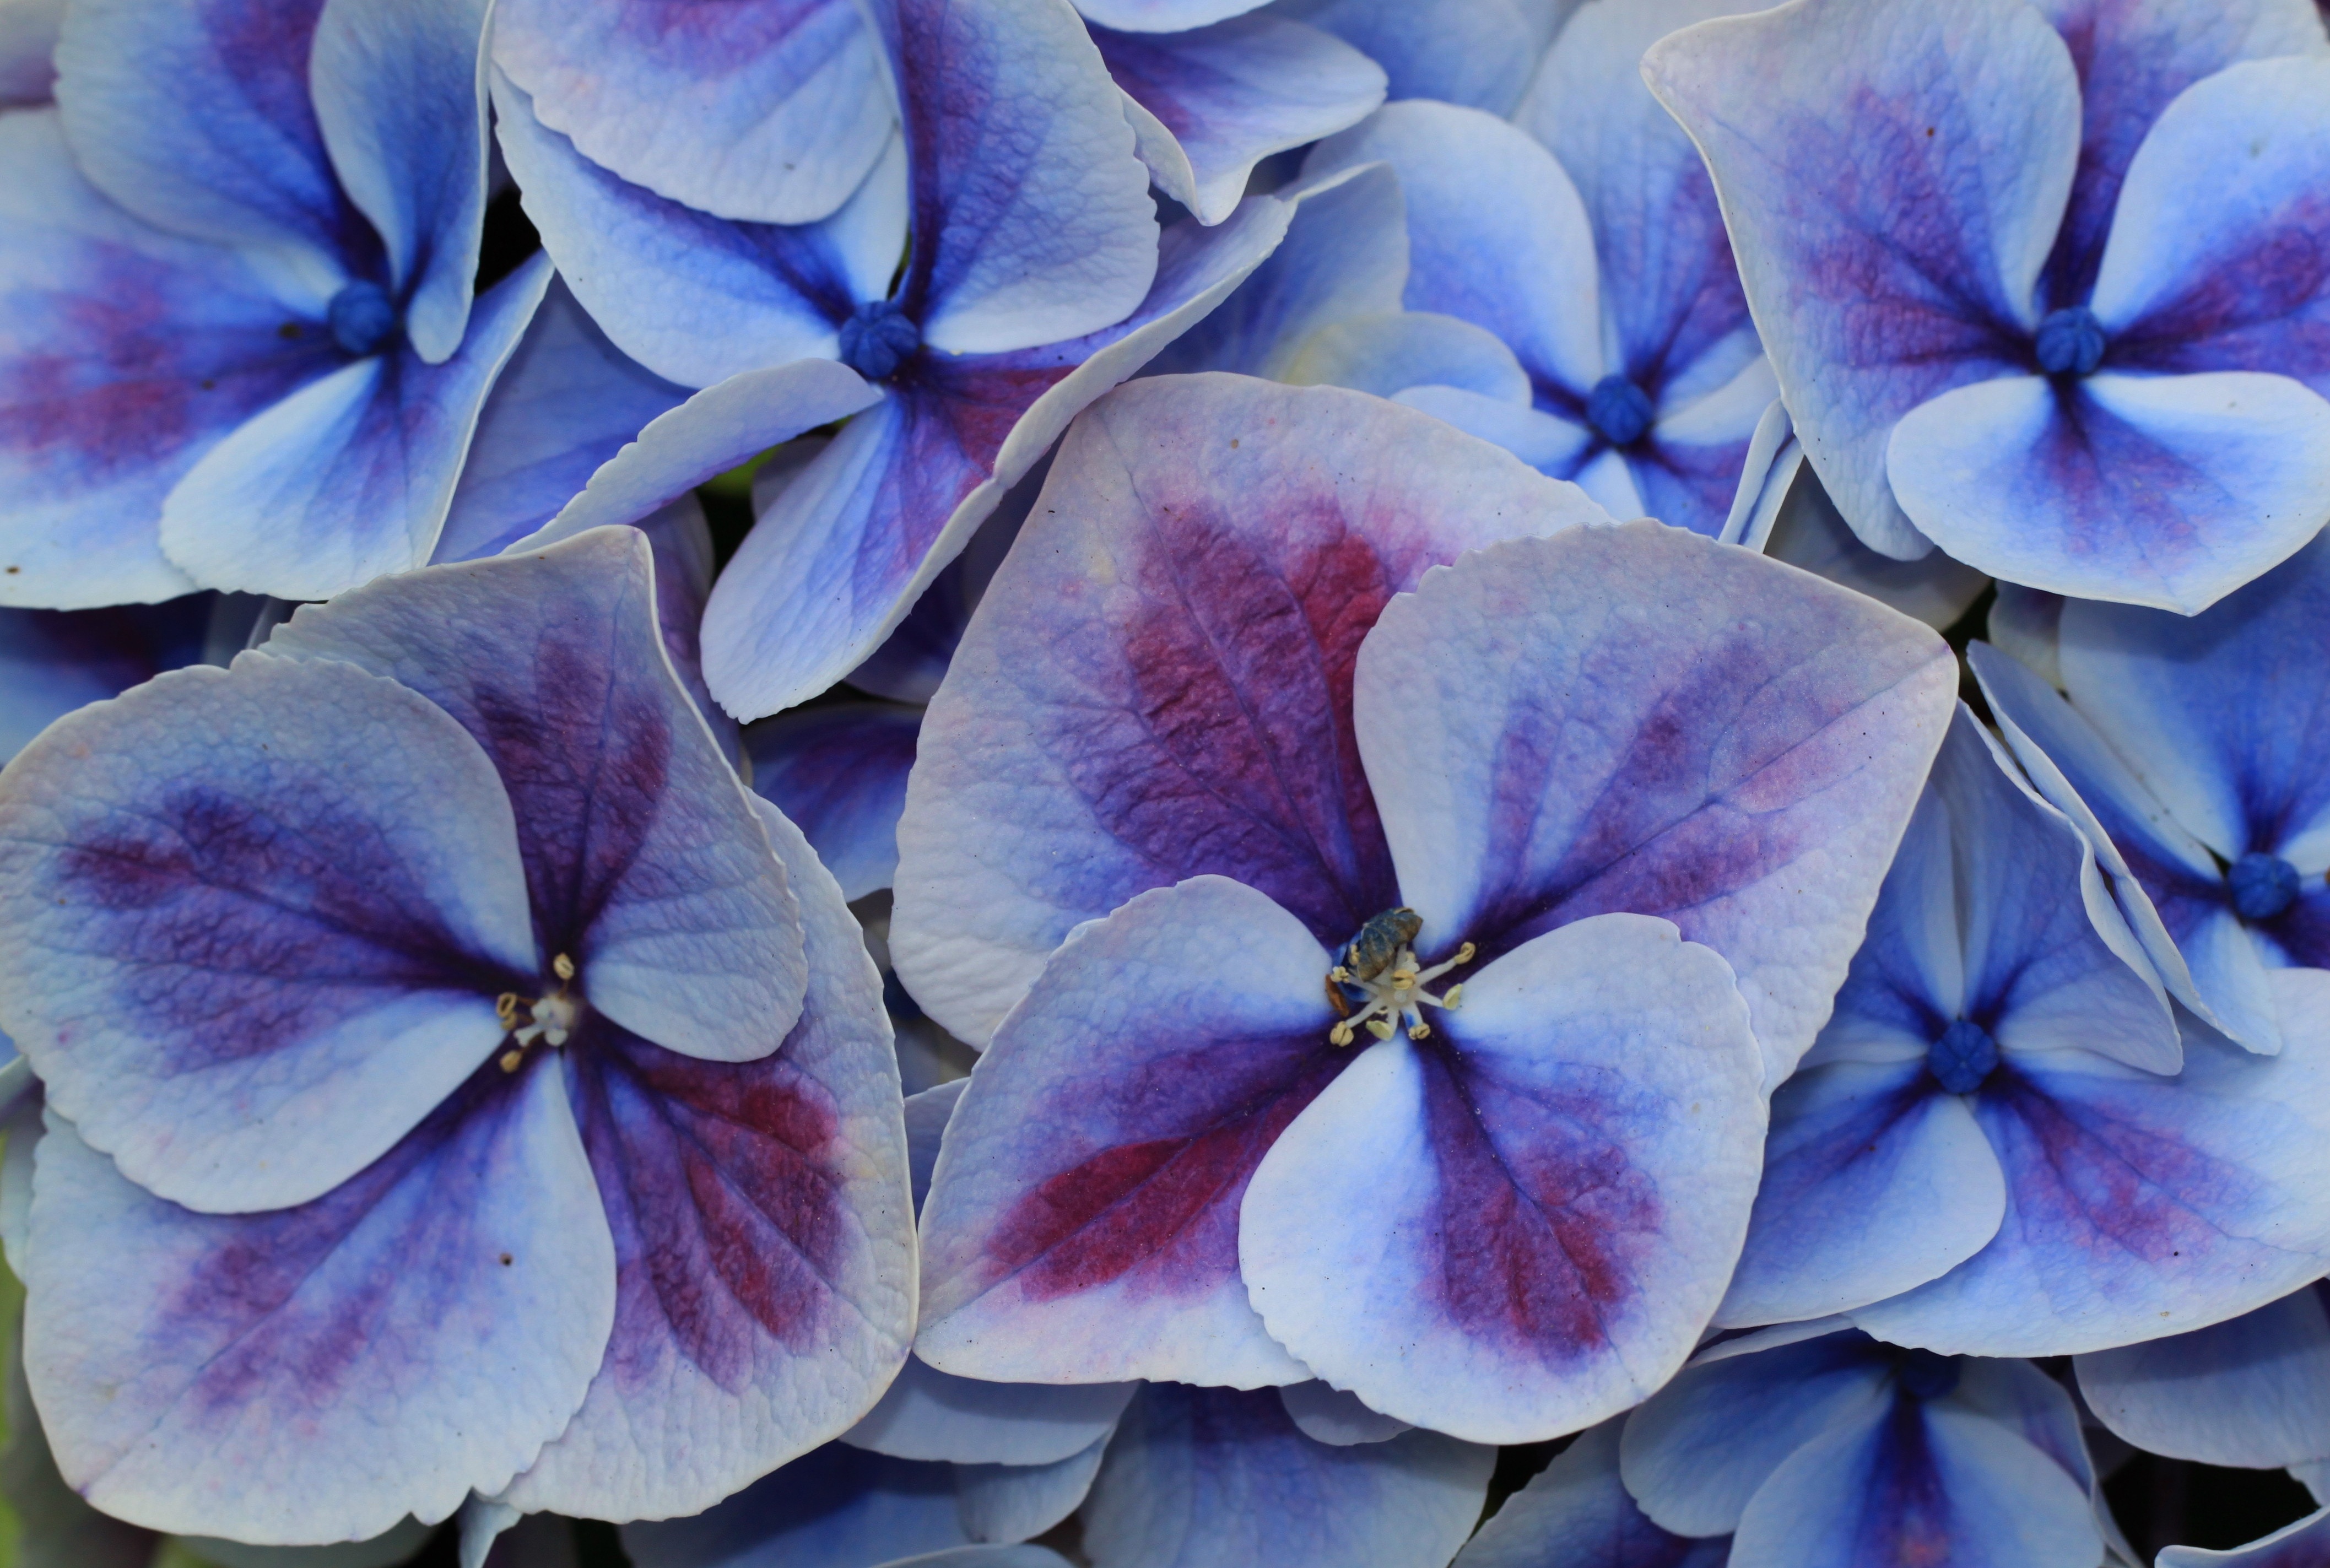
blossom, plant, flower, purple, petal, bloom, botany, blue, close, flora, hydrangea, farbenpracht, petals, violet, beautiful, flower garden, ornamental plant, inflorescence, garden plant, hydrangea flower, flowering plant, ornamental flower, watercolor paint, light blue, hydrangeaceae, park plant, cornales, land plant, violet family